Poland–Tanzania relations

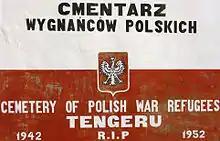
Plaque at the Cemetery of Polish War Refugees in Tengeru

Between 1942 and 1944, 18,000 Polish refugees arrived to the Kenyan port city of Mombasa and taken to the territory of Tanganyika (known as Tanzania today). The refugees were part of a larger exodus of between 320,000 and a million Polish evacuees who were forced out of Poland by the Soviet Union during World War II and sent to the eastern parts of the Soviet Union and Siberia. With the assistance of Anders' Army, approximately 110,000 Polish evacuees left the Soviet Union to Persia and 18,000 of those refugees were sent to East Africa. A consulate of Poland was located in Dar es Salaam from 1942 to 1945.